Feng Xiao-min

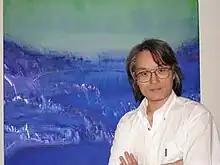
Feng Xiao-Min

Born in 1959, in Shanghai, China, Feng grew up in a family of intellectuals (banking family from his mother’s side).